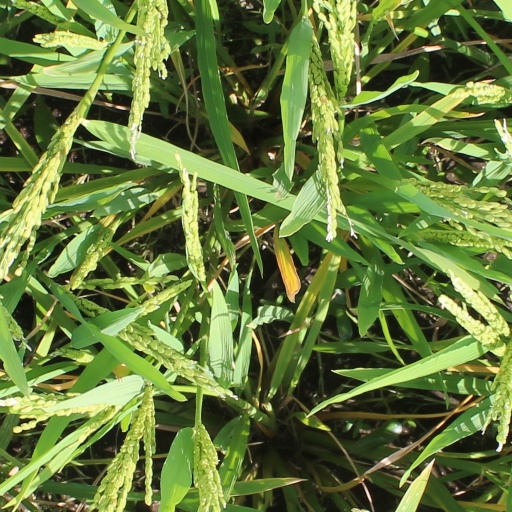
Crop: rice